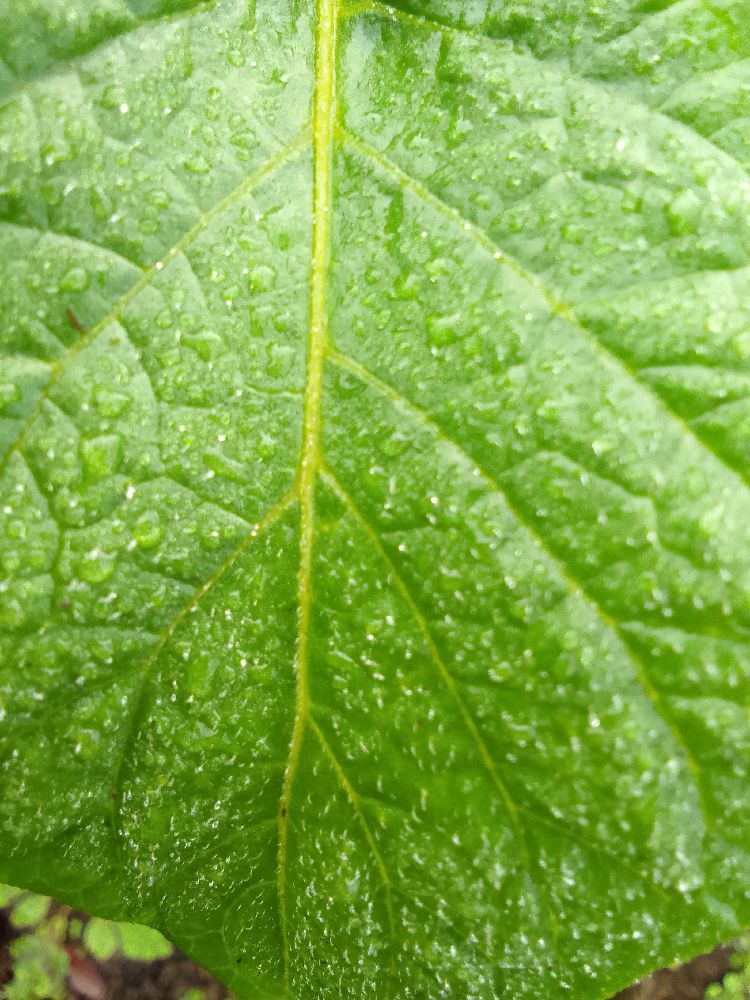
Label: Healthy